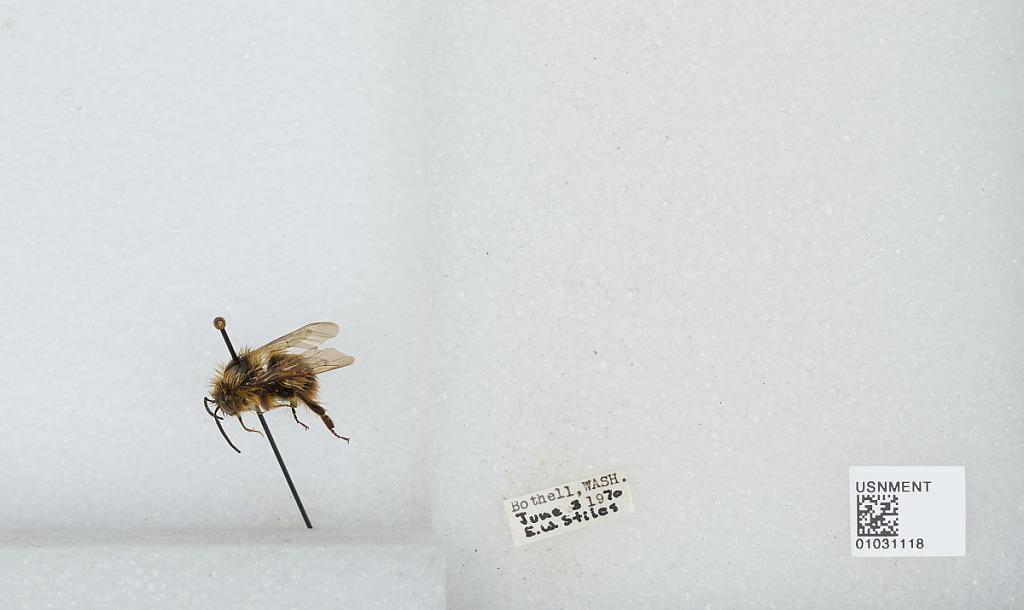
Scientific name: Bombus (Pyrobombus) mixtus Cresson
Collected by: E. Stiles
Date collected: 1970-6-3
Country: United States
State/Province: Washington
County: King
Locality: Bothell
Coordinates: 47.7717, -122.204